Tomark

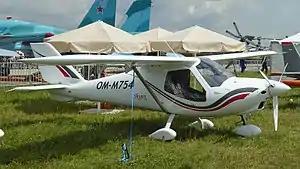
Tomark Skyper GT9

The company is a Společnost s ručením omezeným (sro), a Slovak private limited company. It was started as a mechanical engineering company working in such industries as automotive production and has a division, "TomarkAero", that produces the aircraft designs.